Gorelal Manishi

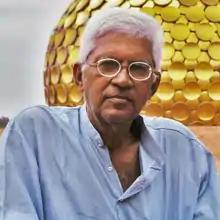
Gore Lal Manishi at Auroville, Puducherry, India in 2009

Gore lal Manishi was appointed as a board member of Kosi Bund Erosion Judicial Enquiry Commission as constituted by the Govt. of Bihar. He was feted with Life Member of Indian Geotechnical Society, New Delhi, Life Member of Institution of Engineers, Kolkata, Members of Indian Road Congress and various other statutory engineering bodies. He was president of the Bihar Engineering Service Association.